60th anniversary of the People's Republic of China

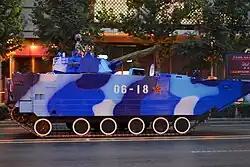
A ZBD2000 amphibious IFV in Beijing during a training exercise.

Chinese official state media states that all equipment displayed in the parade are manufactured in China, with 90% of them first displayed to the public. The equipment are listed in the order of appearance, with new appearances in bold: